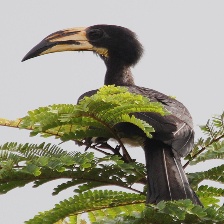
Species: AFRICAN PIED HORNBILL
Scientific name: TOCKUS FASCIATUS
ImageNet parent category: hornbill